Ayodhya (Ramayana)

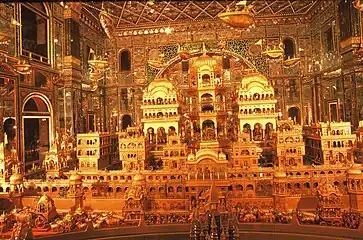
Gold carving depiction of the legendary Ayodhya at the Ajmer Jain temple

Ayodhya is a city mentioned in the ancient Sanskrit-language texts, including the "Ramayana" and the "Mahabharata". These texts describe it as the capital of the Ikshvaku kings, including Rama.